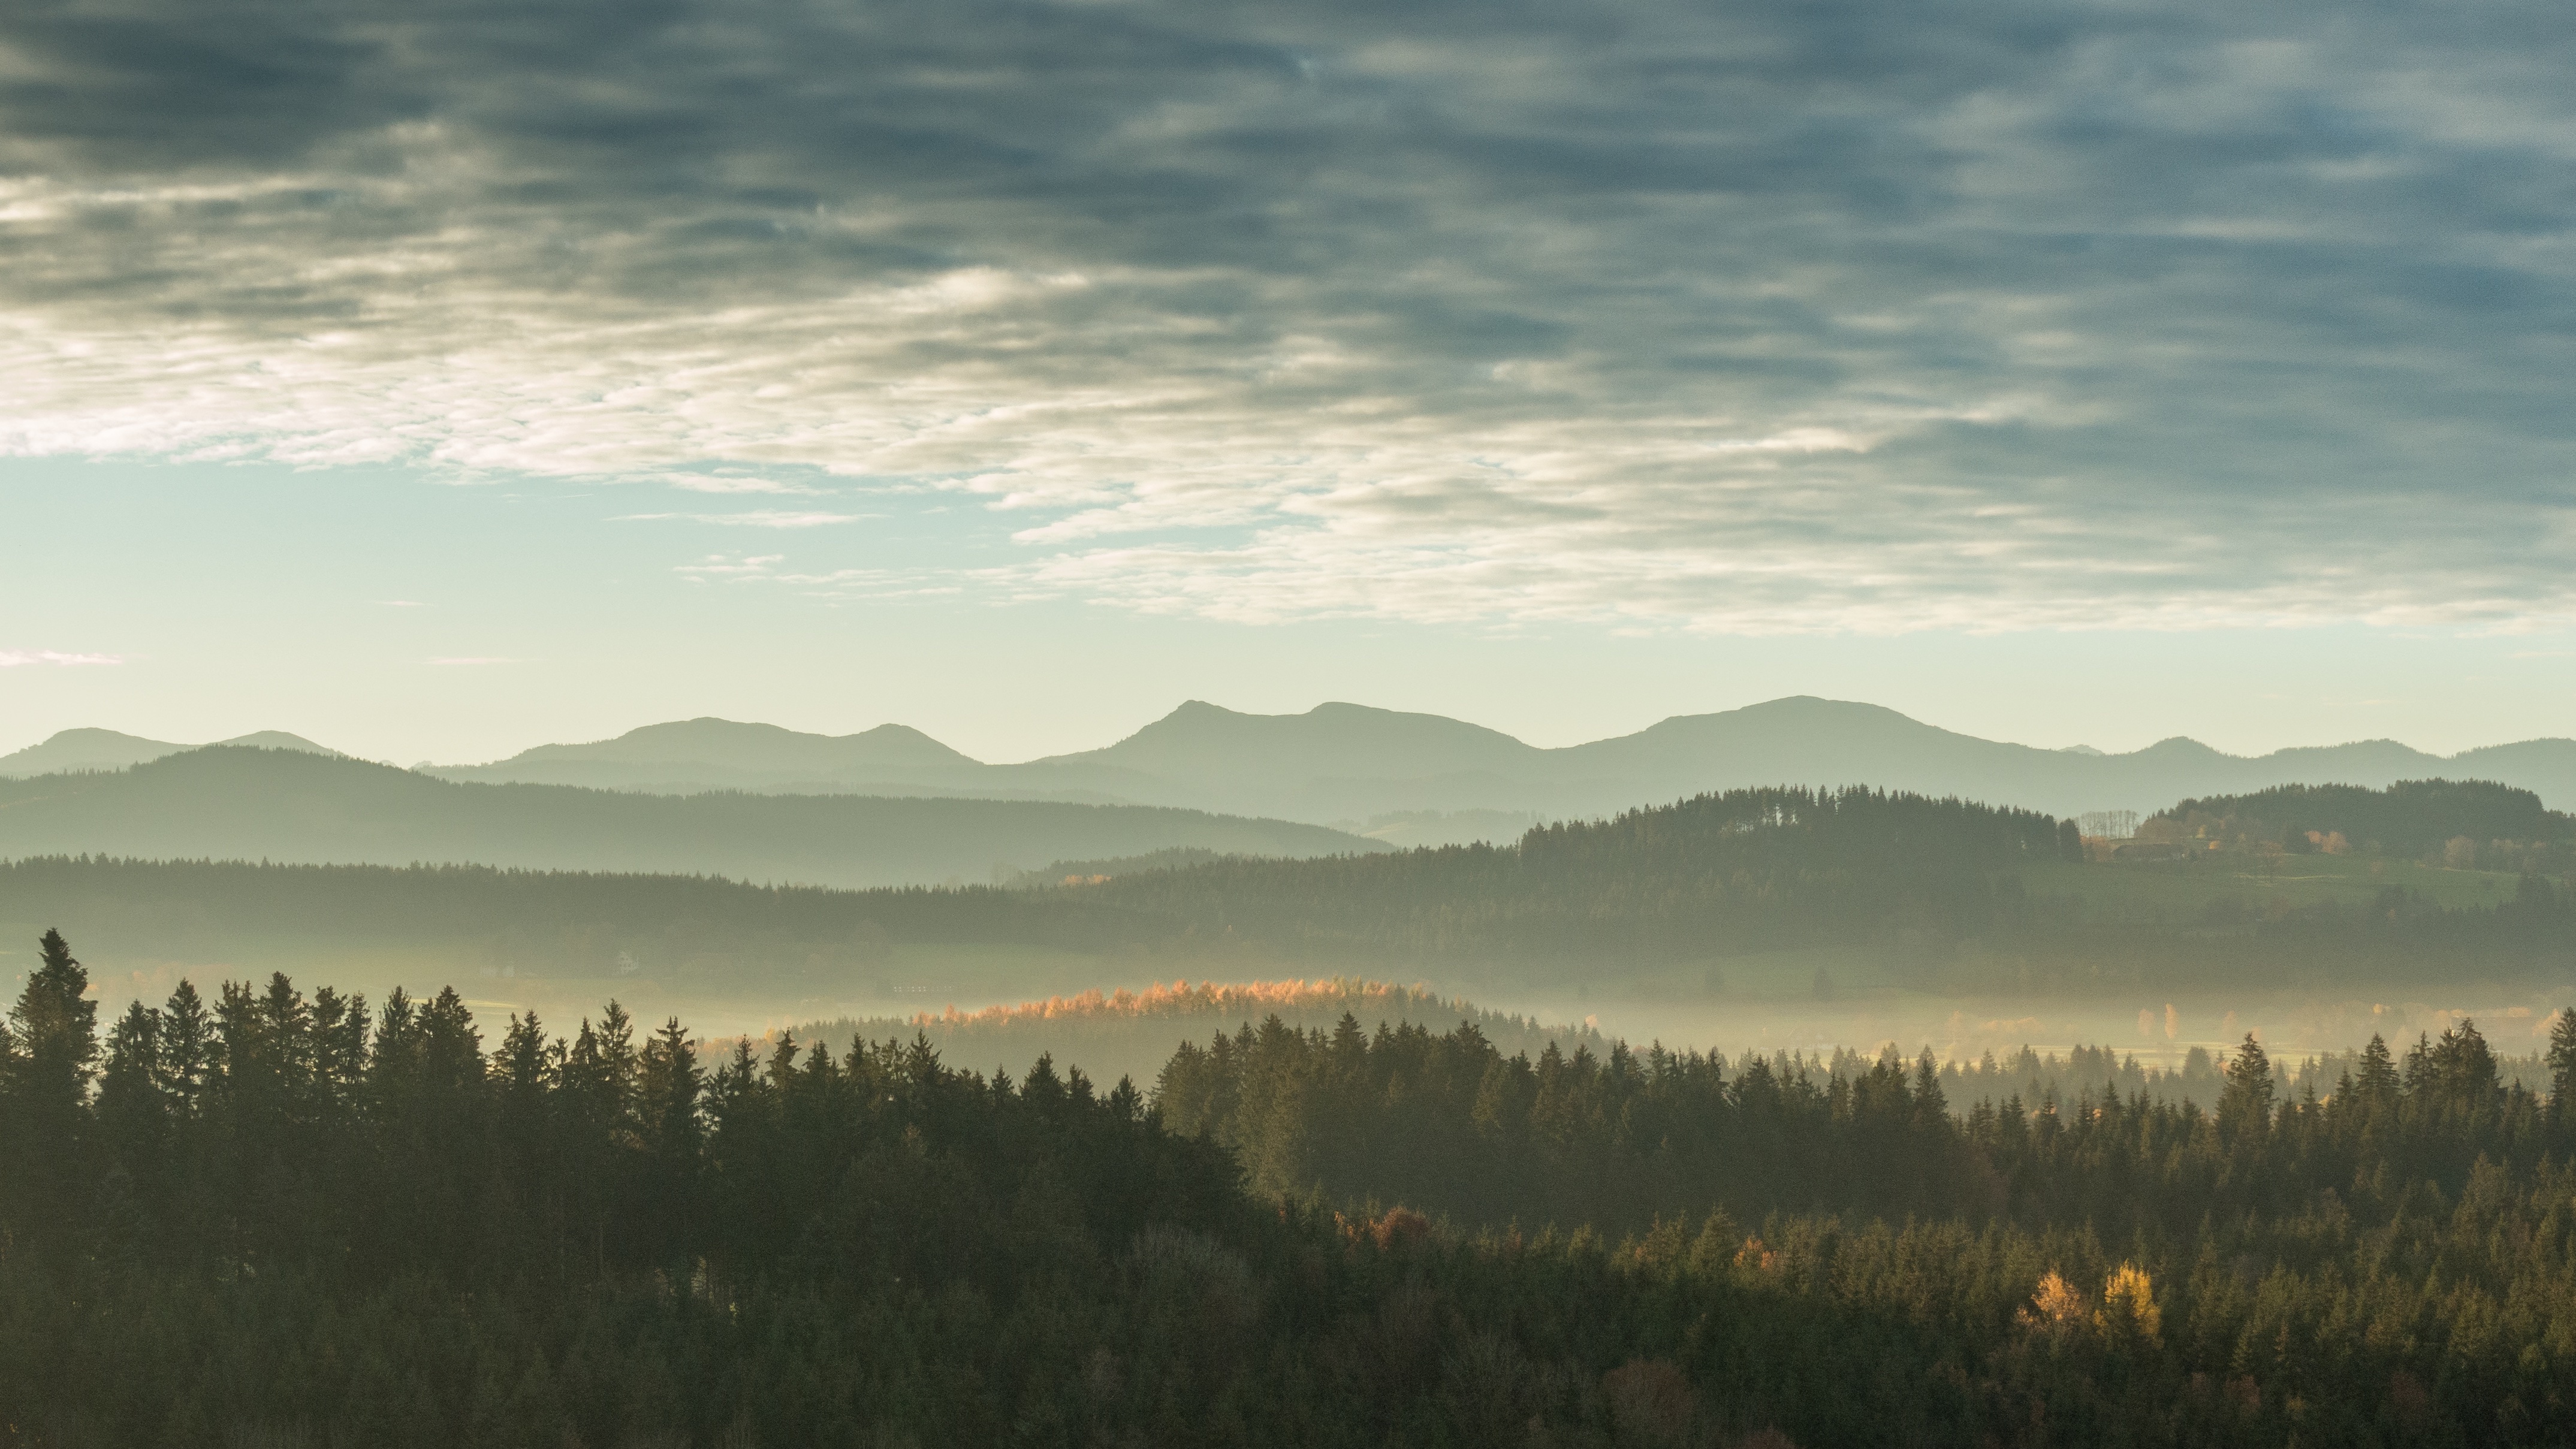
sky, nature, atmospheric phenomenon, cloud, mist, morning, mountainous landforms, fog, mountain, atmosphere, natural landscape, hill, wilderness, mountain range, tree, haze, highland, landscape, sunrise, sunlight, horizon, ridge, evening, dawn, alps, forest, grassland, national park, rural area, valley, photography, fell, meteorological phenomenon, plant, hill station, plain, meadow, sunset